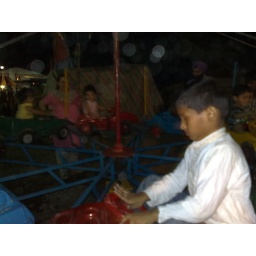
A boy on the car ride. Sharan and I are in the background (if you can see us!)